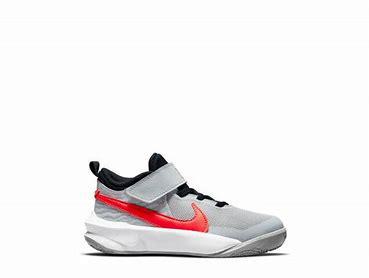
Brand: Nike
Model: Team Hustle D 10